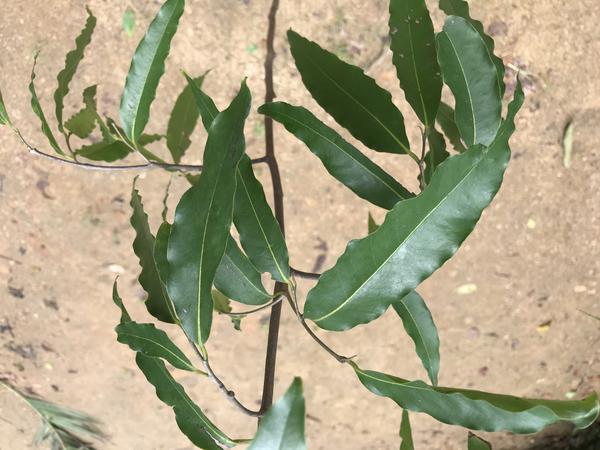
Plant: Ashoka